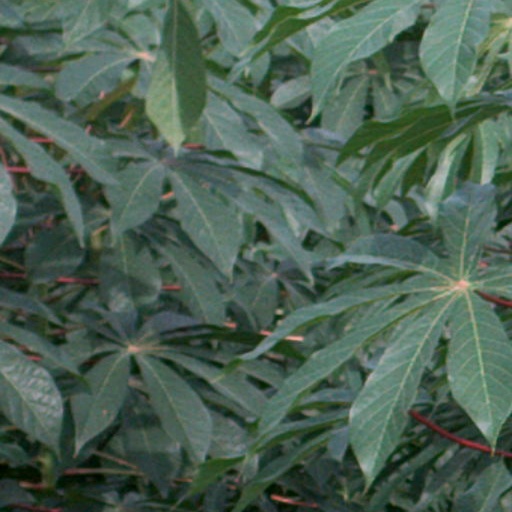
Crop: cassava